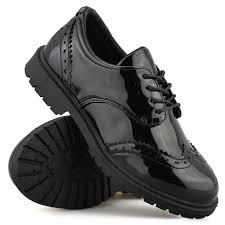
Label: Brogue